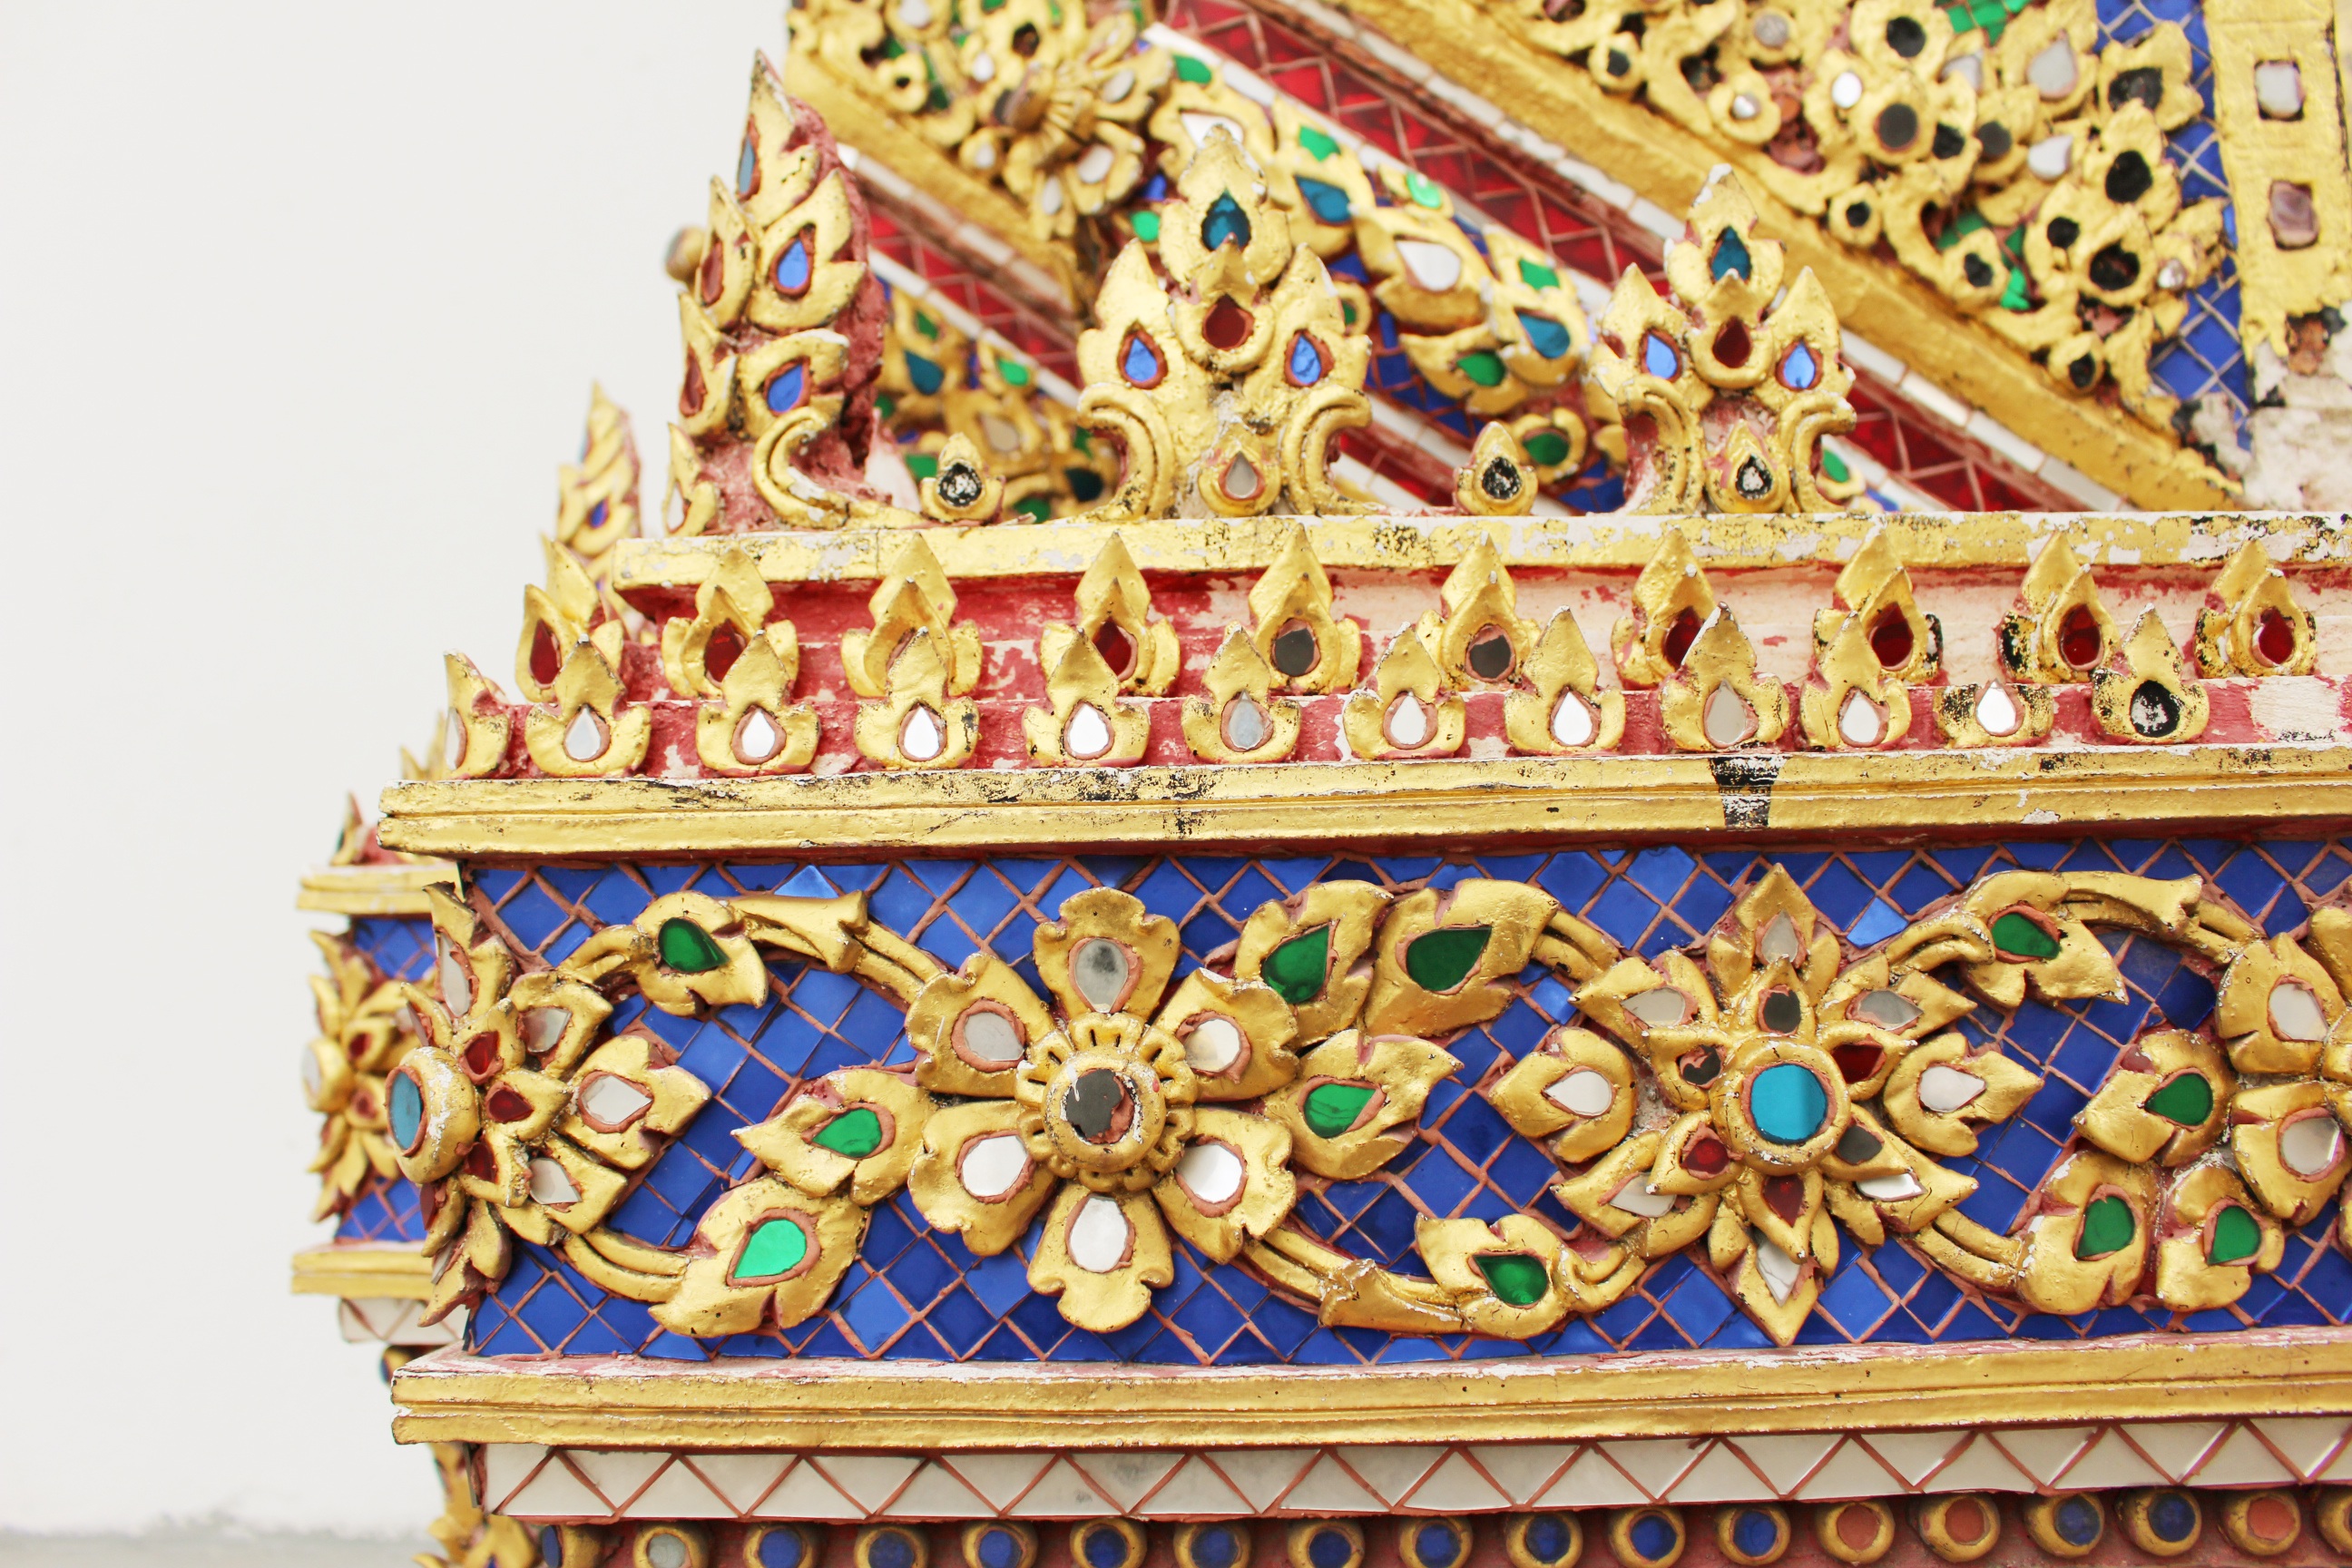
old, asian, symbol, place of worship, thailand, temple, style, thai, hindu temple, thai temple, thailand stripes